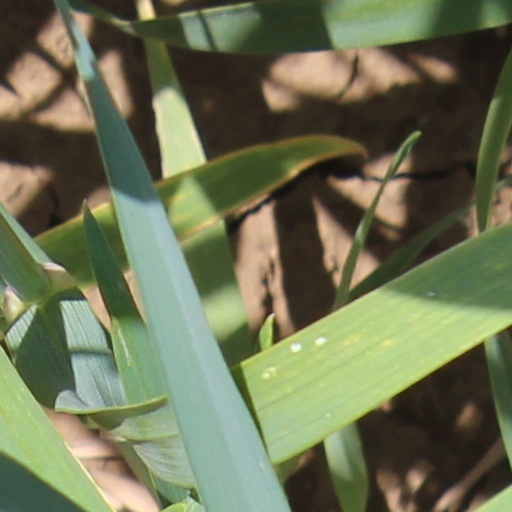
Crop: wheat